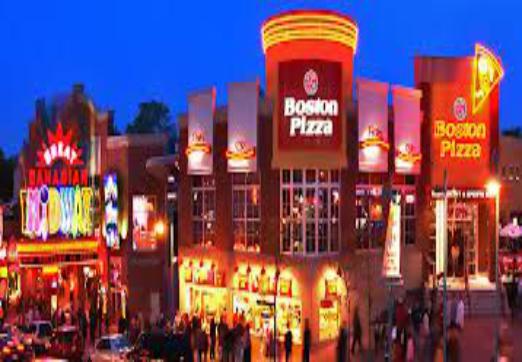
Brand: Boston Pizza
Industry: Food